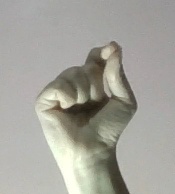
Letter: fa